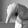
ASL letter: Q